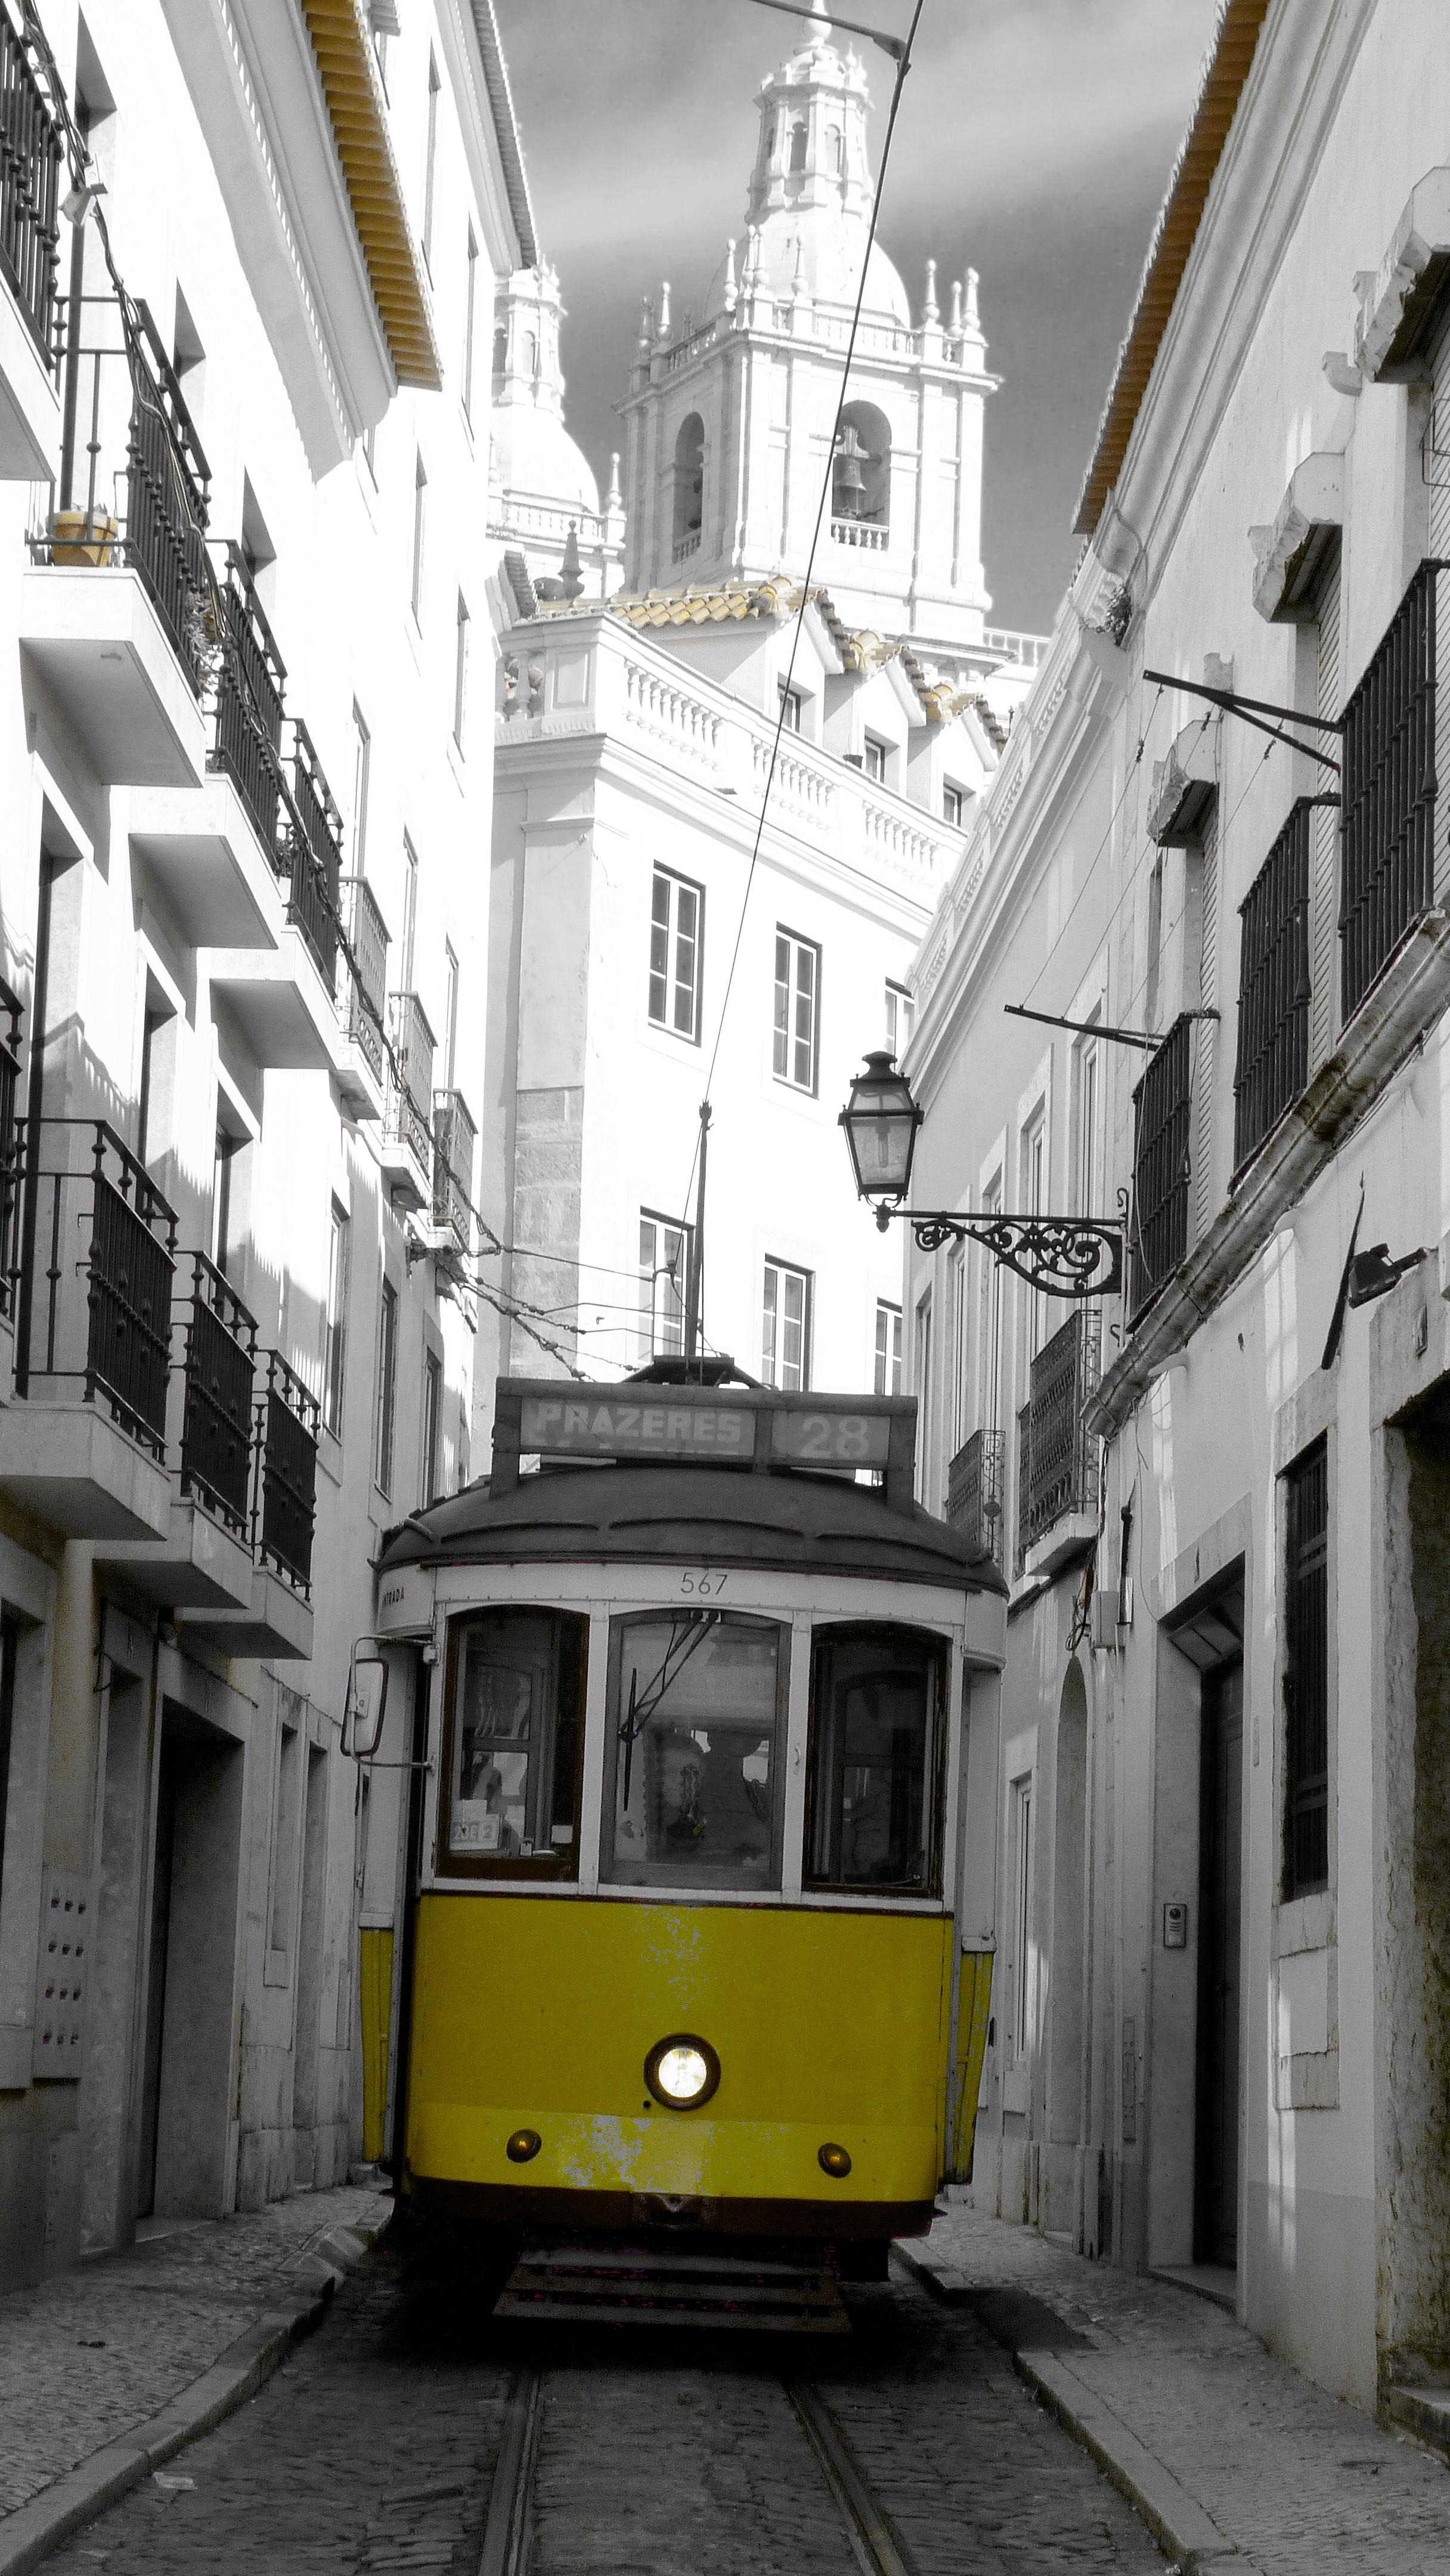
architecture, street, tram, transport, vehicle, lane, public transport, old town, lisbon, means of transport, land vehicle, residential area, rolling stock, metropolitan area